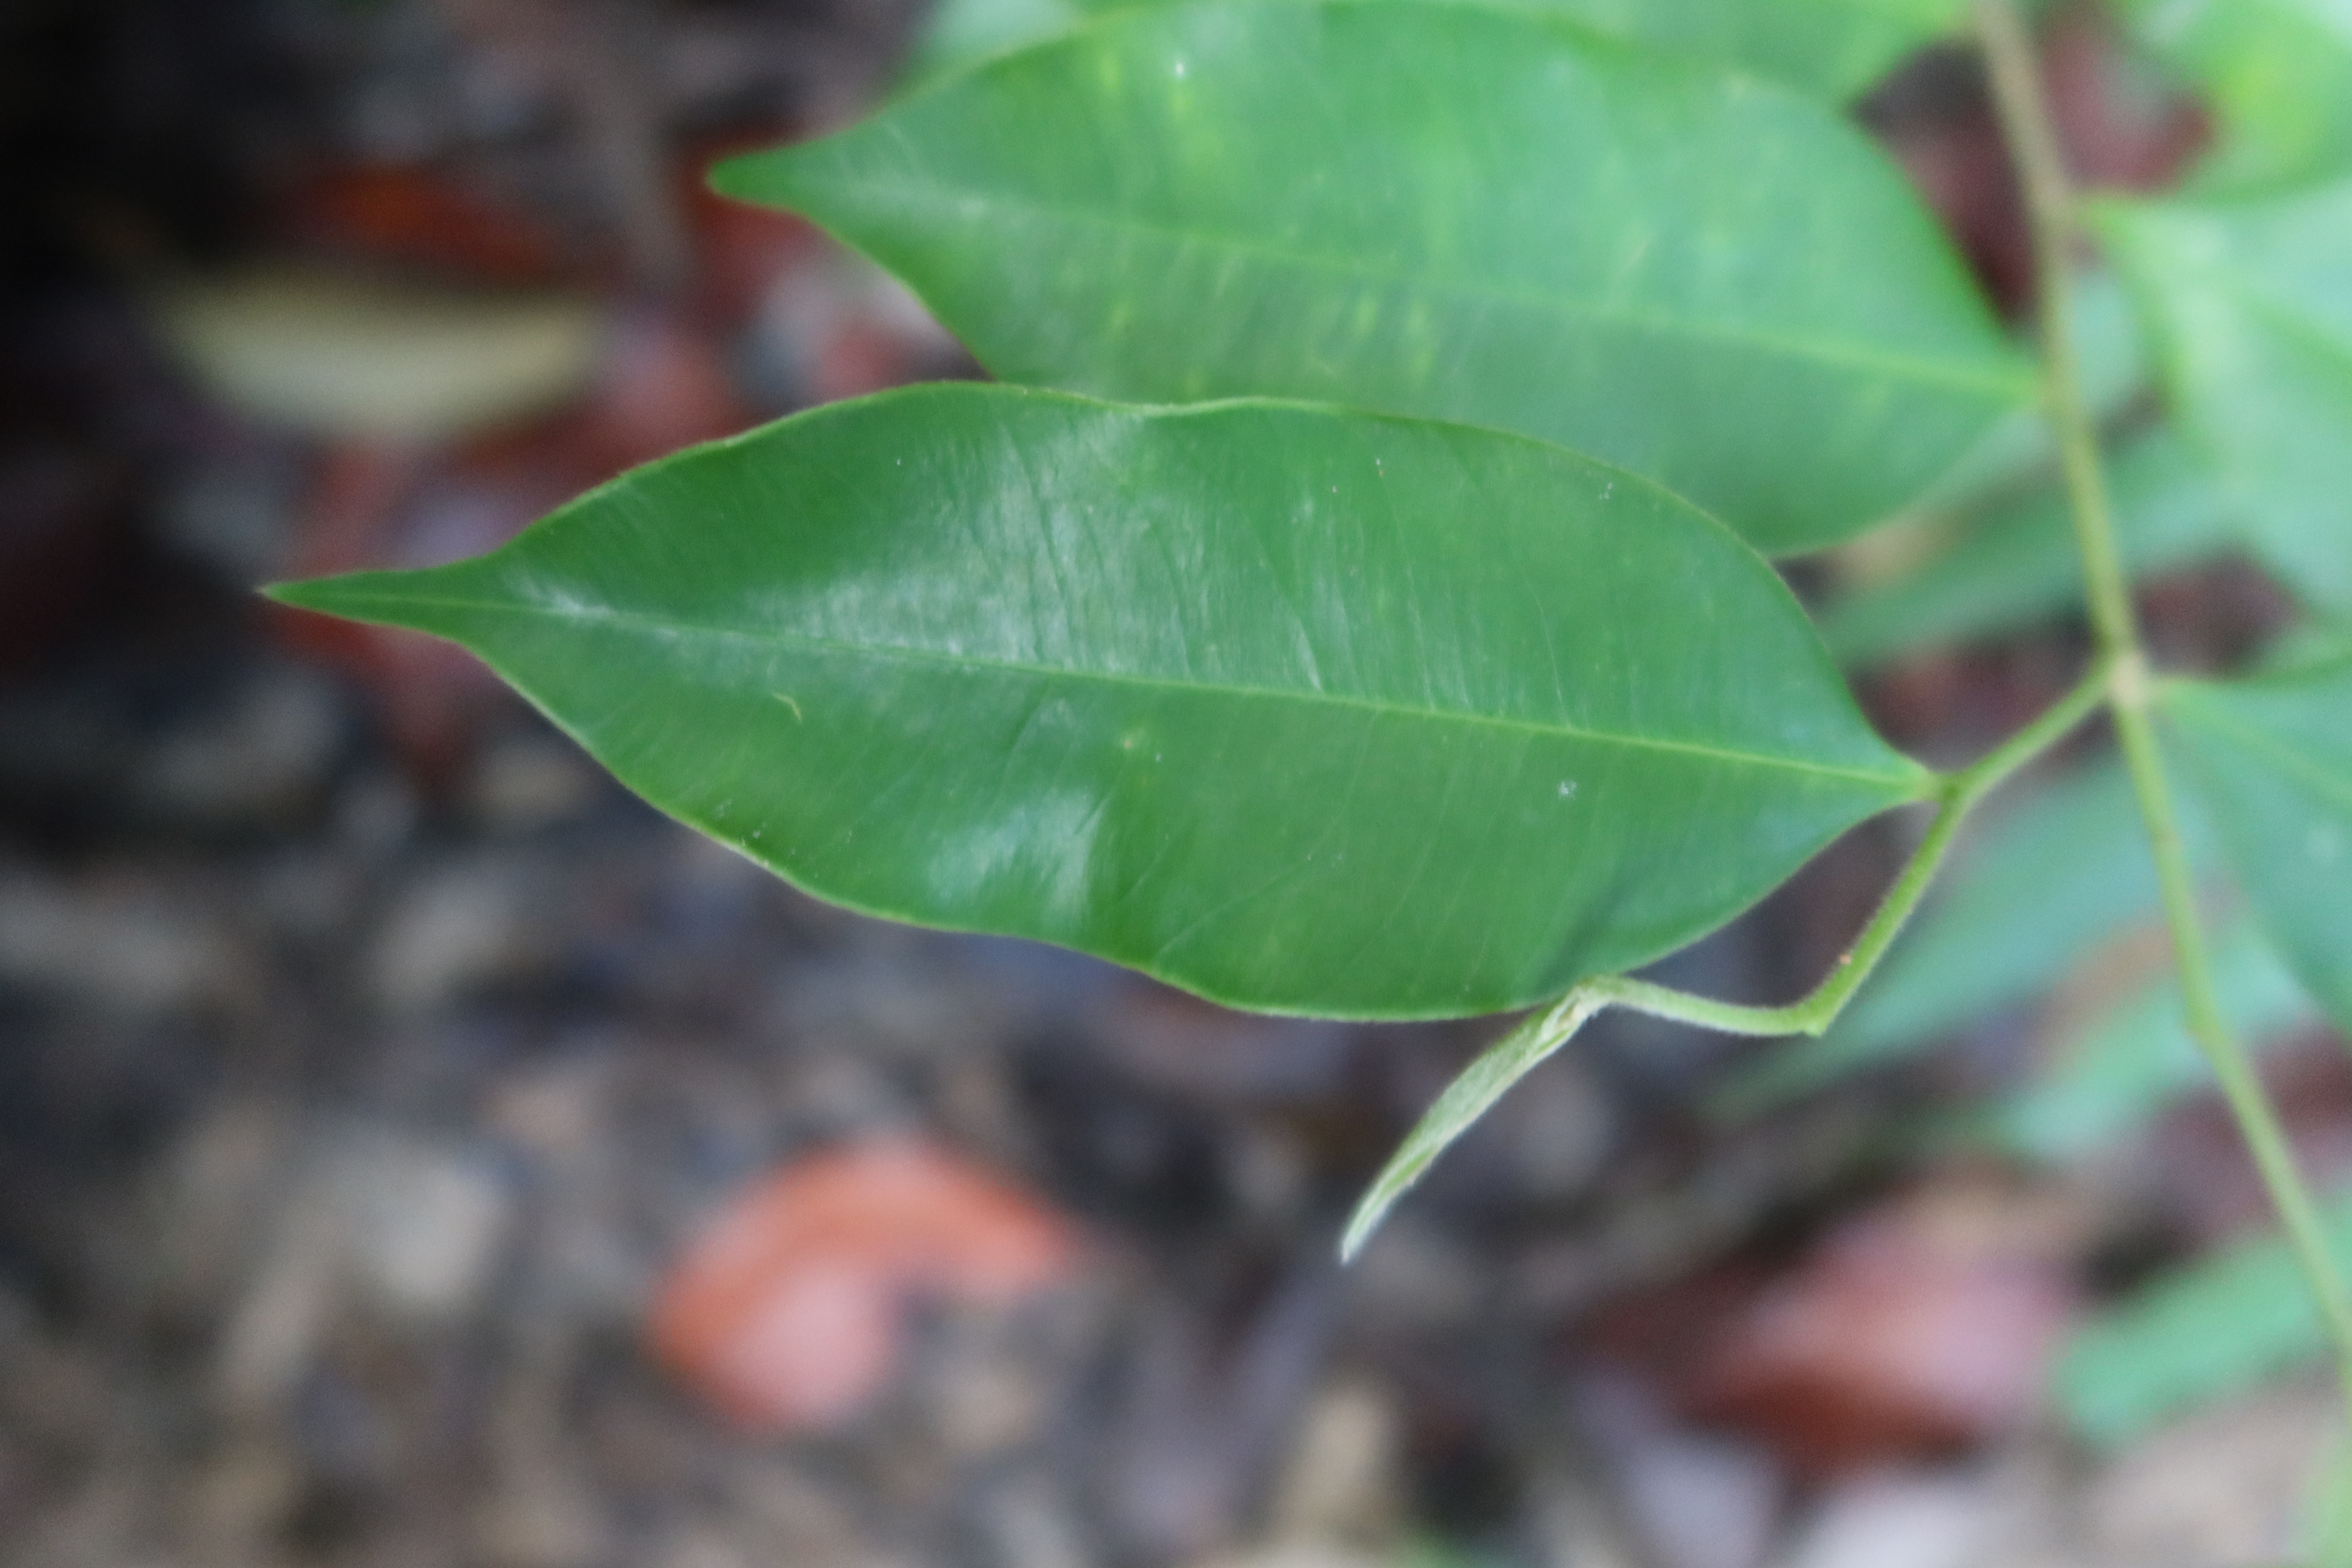
Label: Healthy